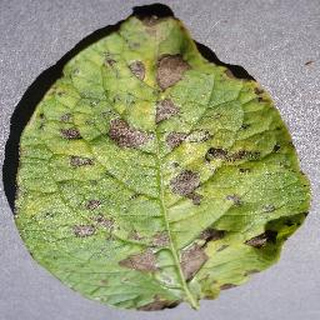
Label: potato_early_blight